Yutakayama Ryōta

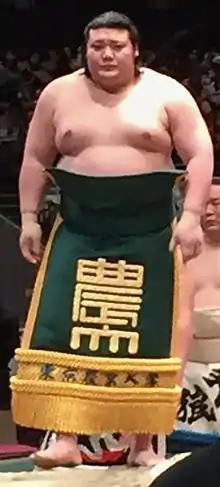
Yutakayama in 2017

Oyanagi won no major titles in his amateur career, being somewhat prone to lapses in concentration and overconfidence against some of his key rivals. However, having finished in the top eight at the All-Japan Sumo Championship he was granted "sandanme tsukedashi" which allowed him to skip the lower divisions and start at "sandanme" 100. He won his debut basho with a 7–0 championship, he matched this performance the following tournament to win the makushita division. After two more winning tournaments he made his "sekitori" debut by being promoted to "jūryō" in November 2016.